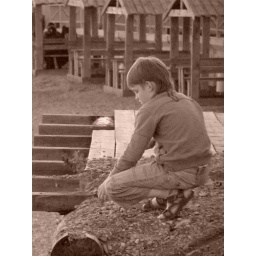
Local boy playing at beach in evening